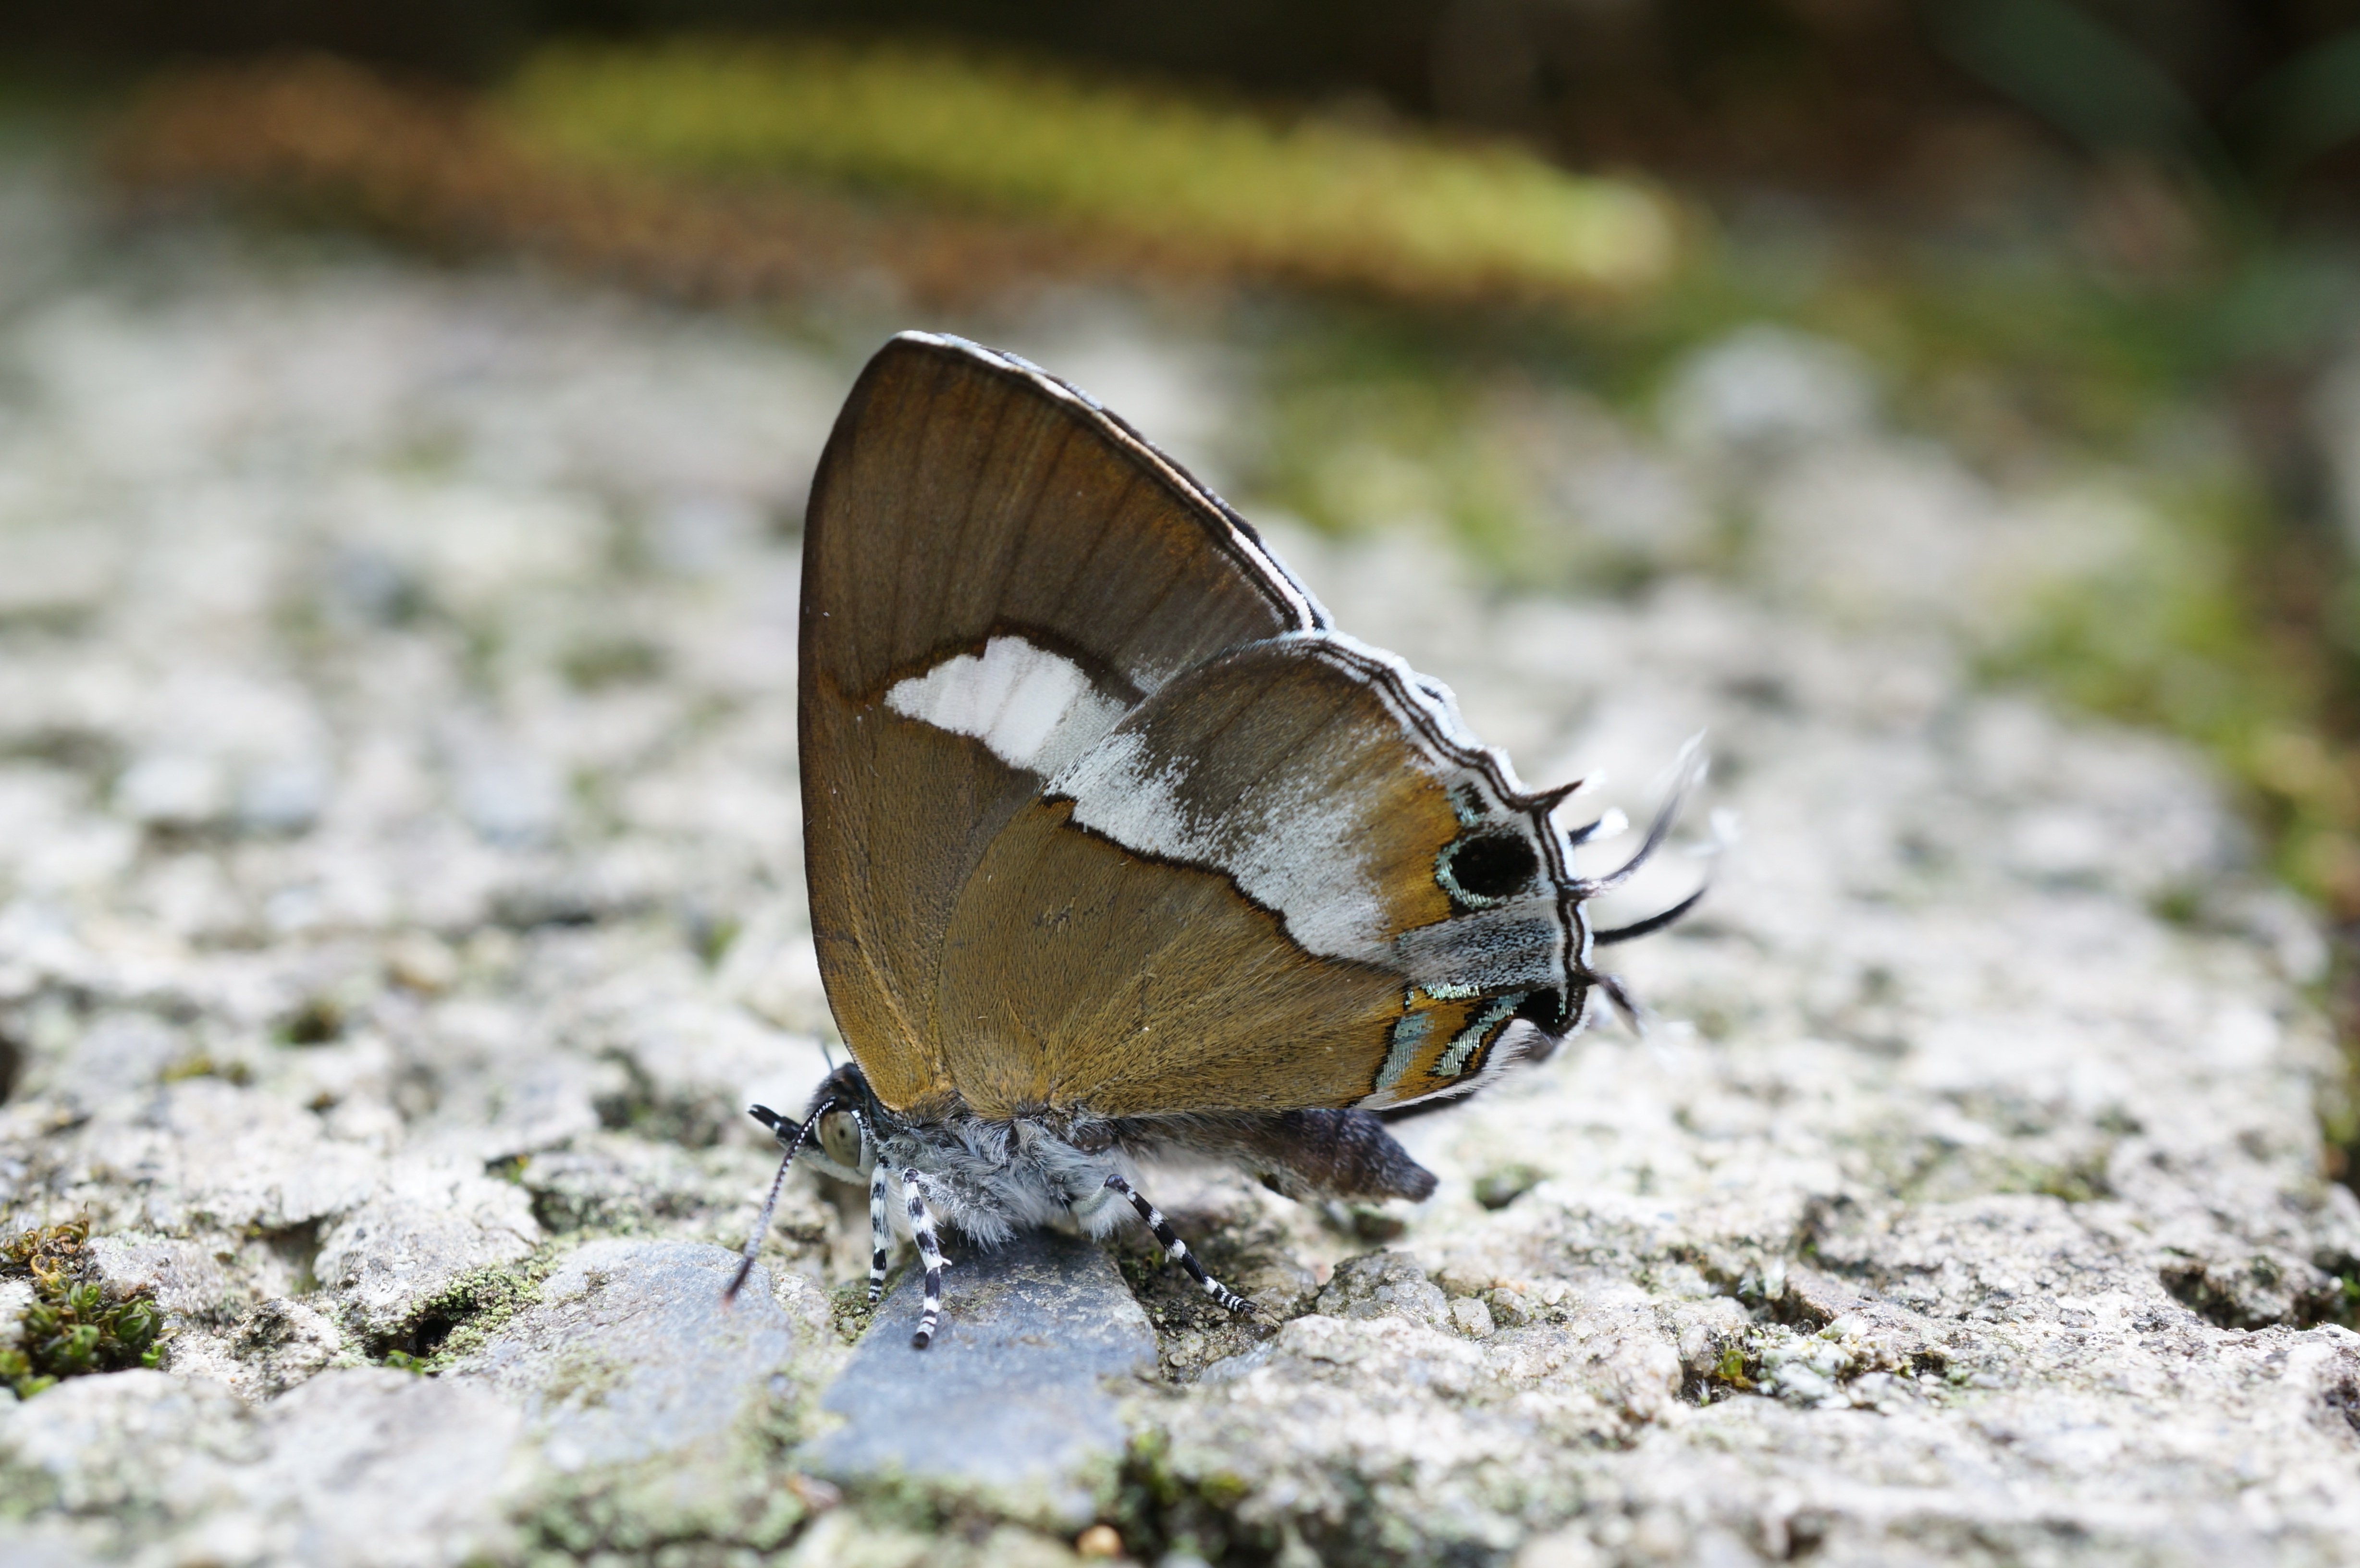
nature, wing, leaf, flower, wildlife, insect, butterfly, fauna, invertebrate, close up, biological, macro photography, pollinator, quentin chong, moths and butterflies